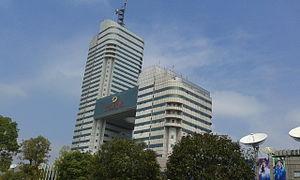
Hunan Télévision, également connue sous le nom de Hunan TV, est une chaîne de télévision privée de la Chine appartenant au groupe HBS.